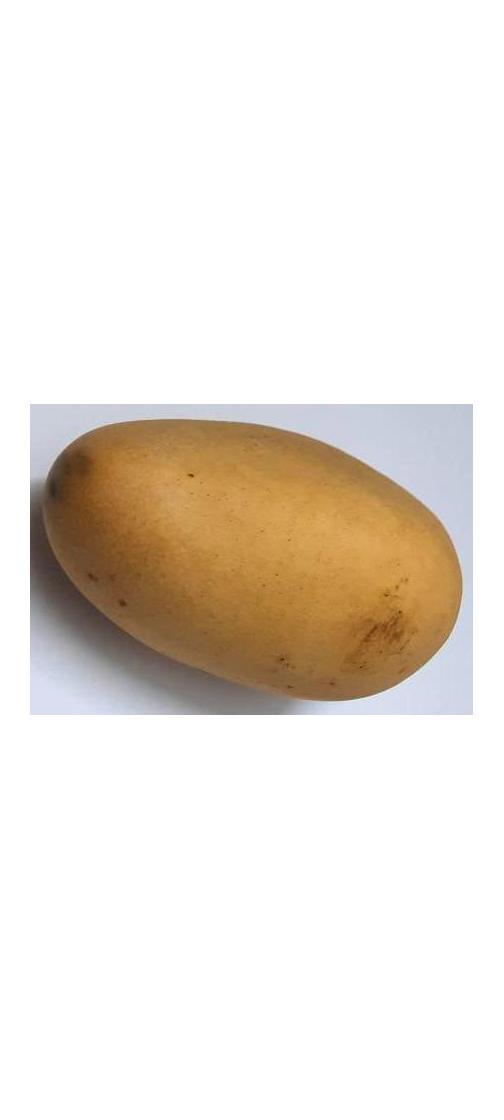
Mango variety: Katimon